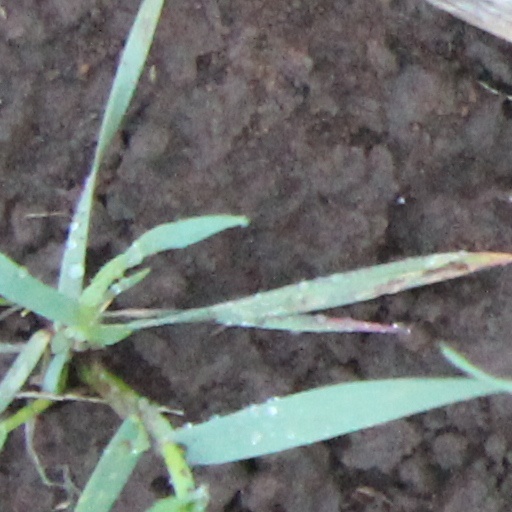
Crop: wheat